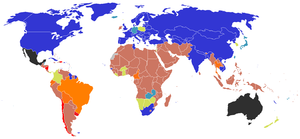
Le mouvement pro-choix désigne en Amérique du Nord l'ensemble des mouvements qui défendent l'idée politique et éthique que les femmes devraient avoir le contrôle de leur grossesse et de leur fertilité. S'y ajoutent notamment la liberté sexuelle, le droit au recours à l'avortement légal et encadré, et le libre choix de la contraception. On l'oppose dans ce contexte aux mouvements pro-vie, pour lesquels la liberté des femmes ne peut pas être utilisée comme argument pour contester le droit à la vie de l'embryon.